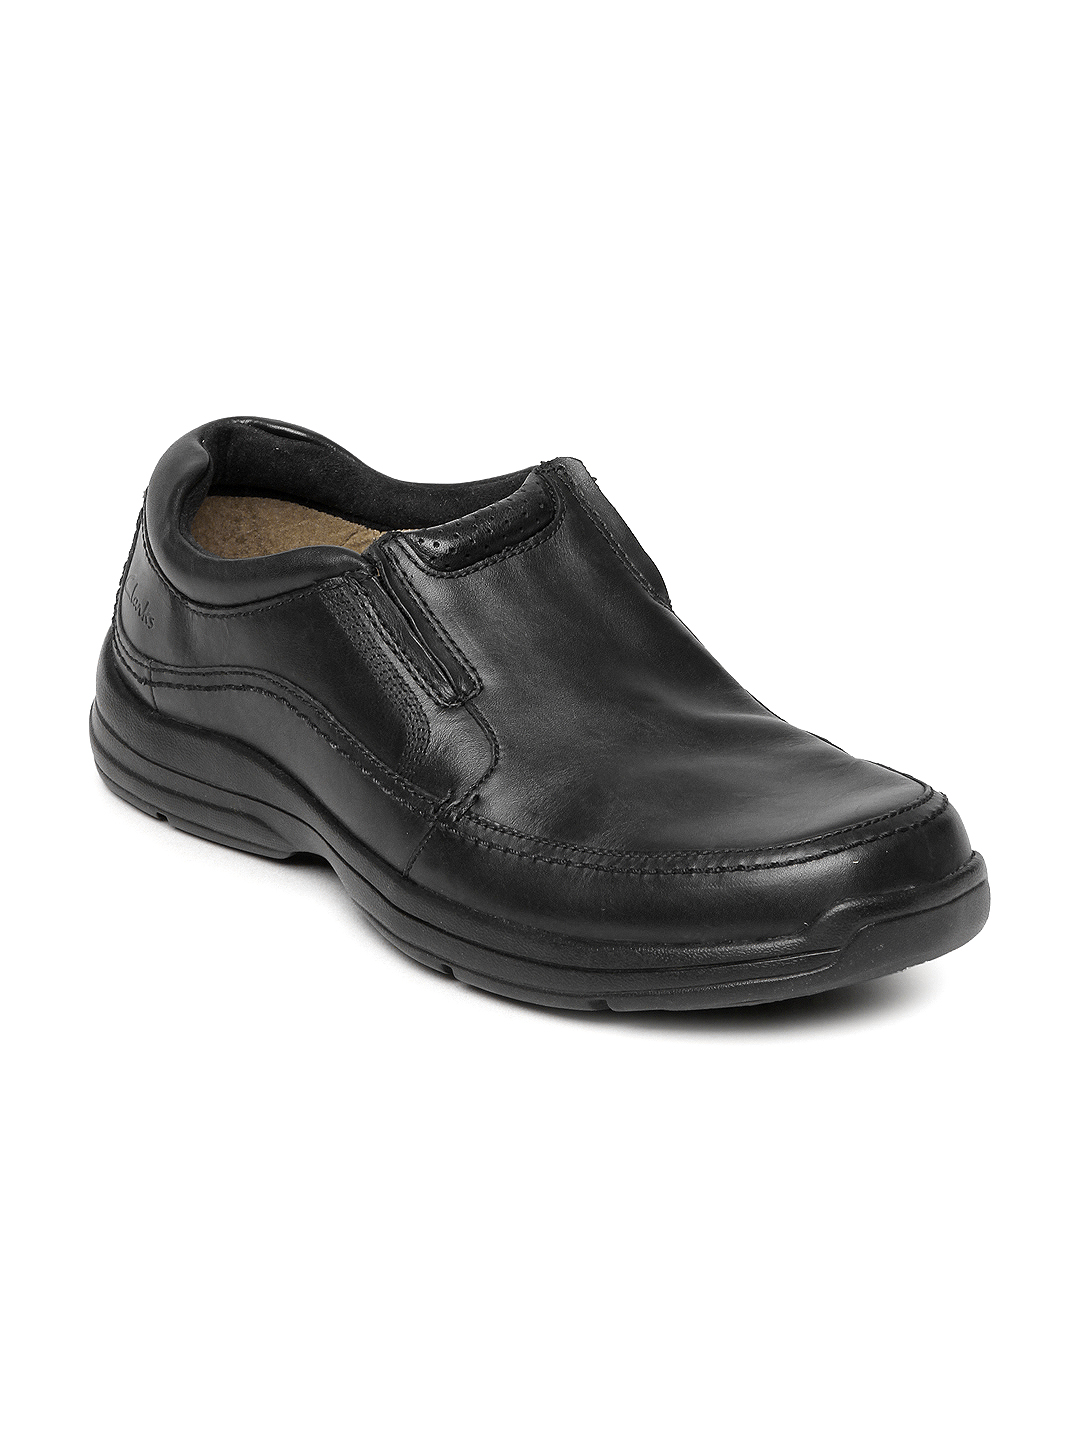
Fossil Men Hood Traveller Brown Wallet
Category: Accessories / Wallets / Wallets
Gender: Men
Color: Brown
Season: Winter 2016
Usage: Casual